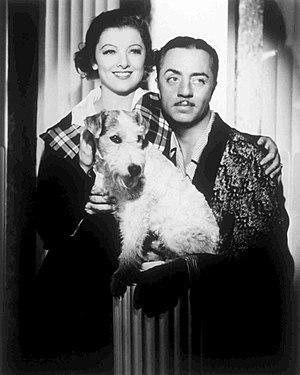
Skippy est un chien de type fox-terrier, aussi connu sous le nom d'Asta. Il est né en 1931 ou 1932 et est apparu dans une douzaine de films dans les années 1930.